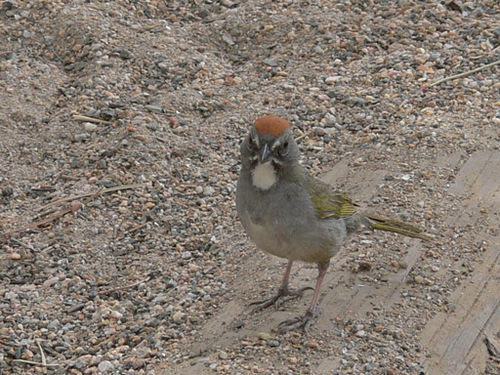
A photo of a green tailed towhee